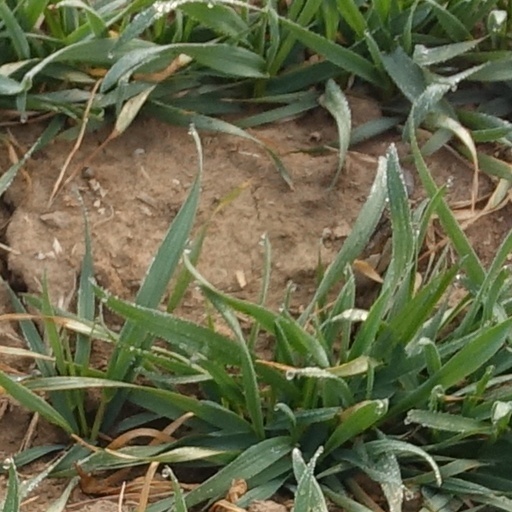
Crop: wheat